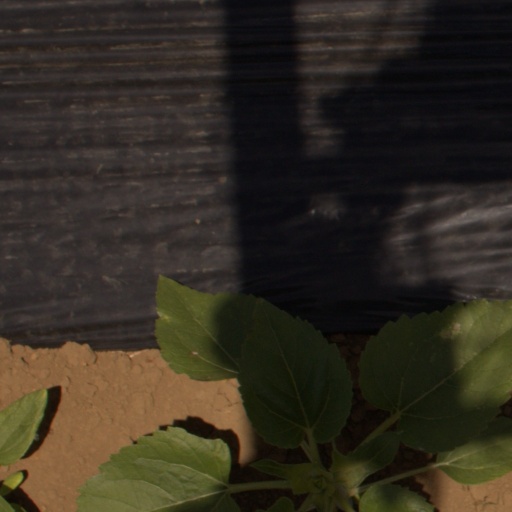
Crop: Jerusalem artichoke